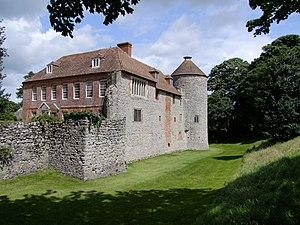
Cette liste des musées du Kent, Angleterre contient des musées qui sont définis dans ce contexte comme des institutions qui recueillent et soignent des objets d'intérêt culturel, artistique, scientifique ou historique. leurs collections ou expositions connexes disponibles pour la consultation publique. Sont également inclus les galeries d'art à but non lucratif et les galeries d'art universitaires. Les musées virtuels ne sont pas inclus.